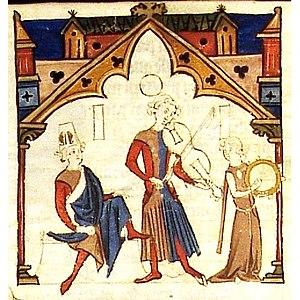
Le Cancioneiro da Ajuda est une collection de poésies médiévales écrites en galaïco-portugais. C'est l'un des trois cancioneiros conservés aujourd'hui. Il tire son nom de la cité portugaise d'Ajuda, proche de Lisbonne.